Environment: real
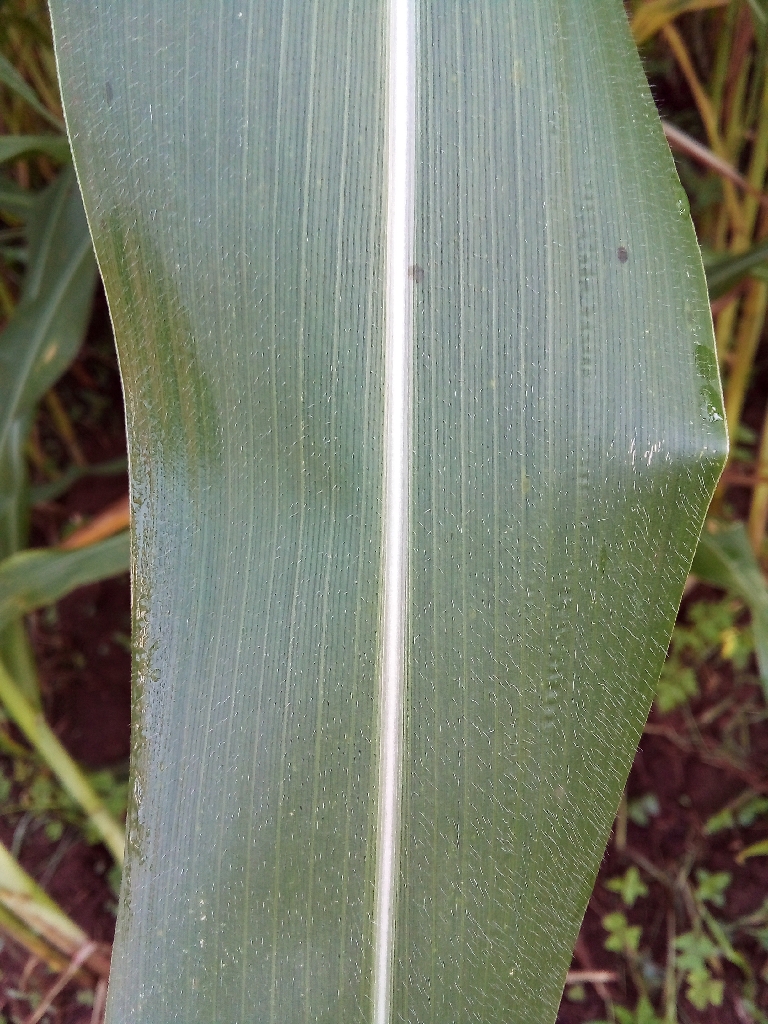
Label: healthy